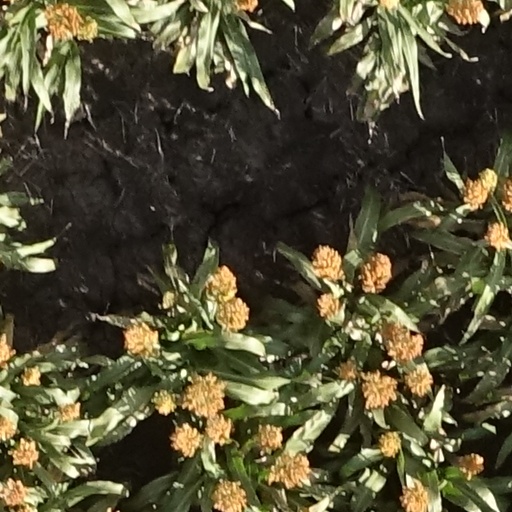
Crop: sorghum